Police brutality by country

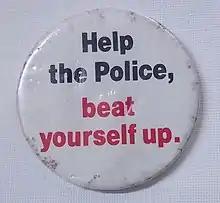
A pin from Northern Ireland that reads "Help the Police, beat yourself up."

Turkey has a history of police brutality, including the use of torture particularly between 1977 and 2002. Police brutality featured excessive use of tear gas (including targeting protesters with tear gas canisters), pepper spray, and water cannons. Physical violence against protesters has been observed, for example, in the suppression of Kurdish protests and May Day demonstrations. The 2013 protests in Turkey were in response to the brutal police suppression of an environmentalist sit-in protesting the removal of Taksim Gezi Park.